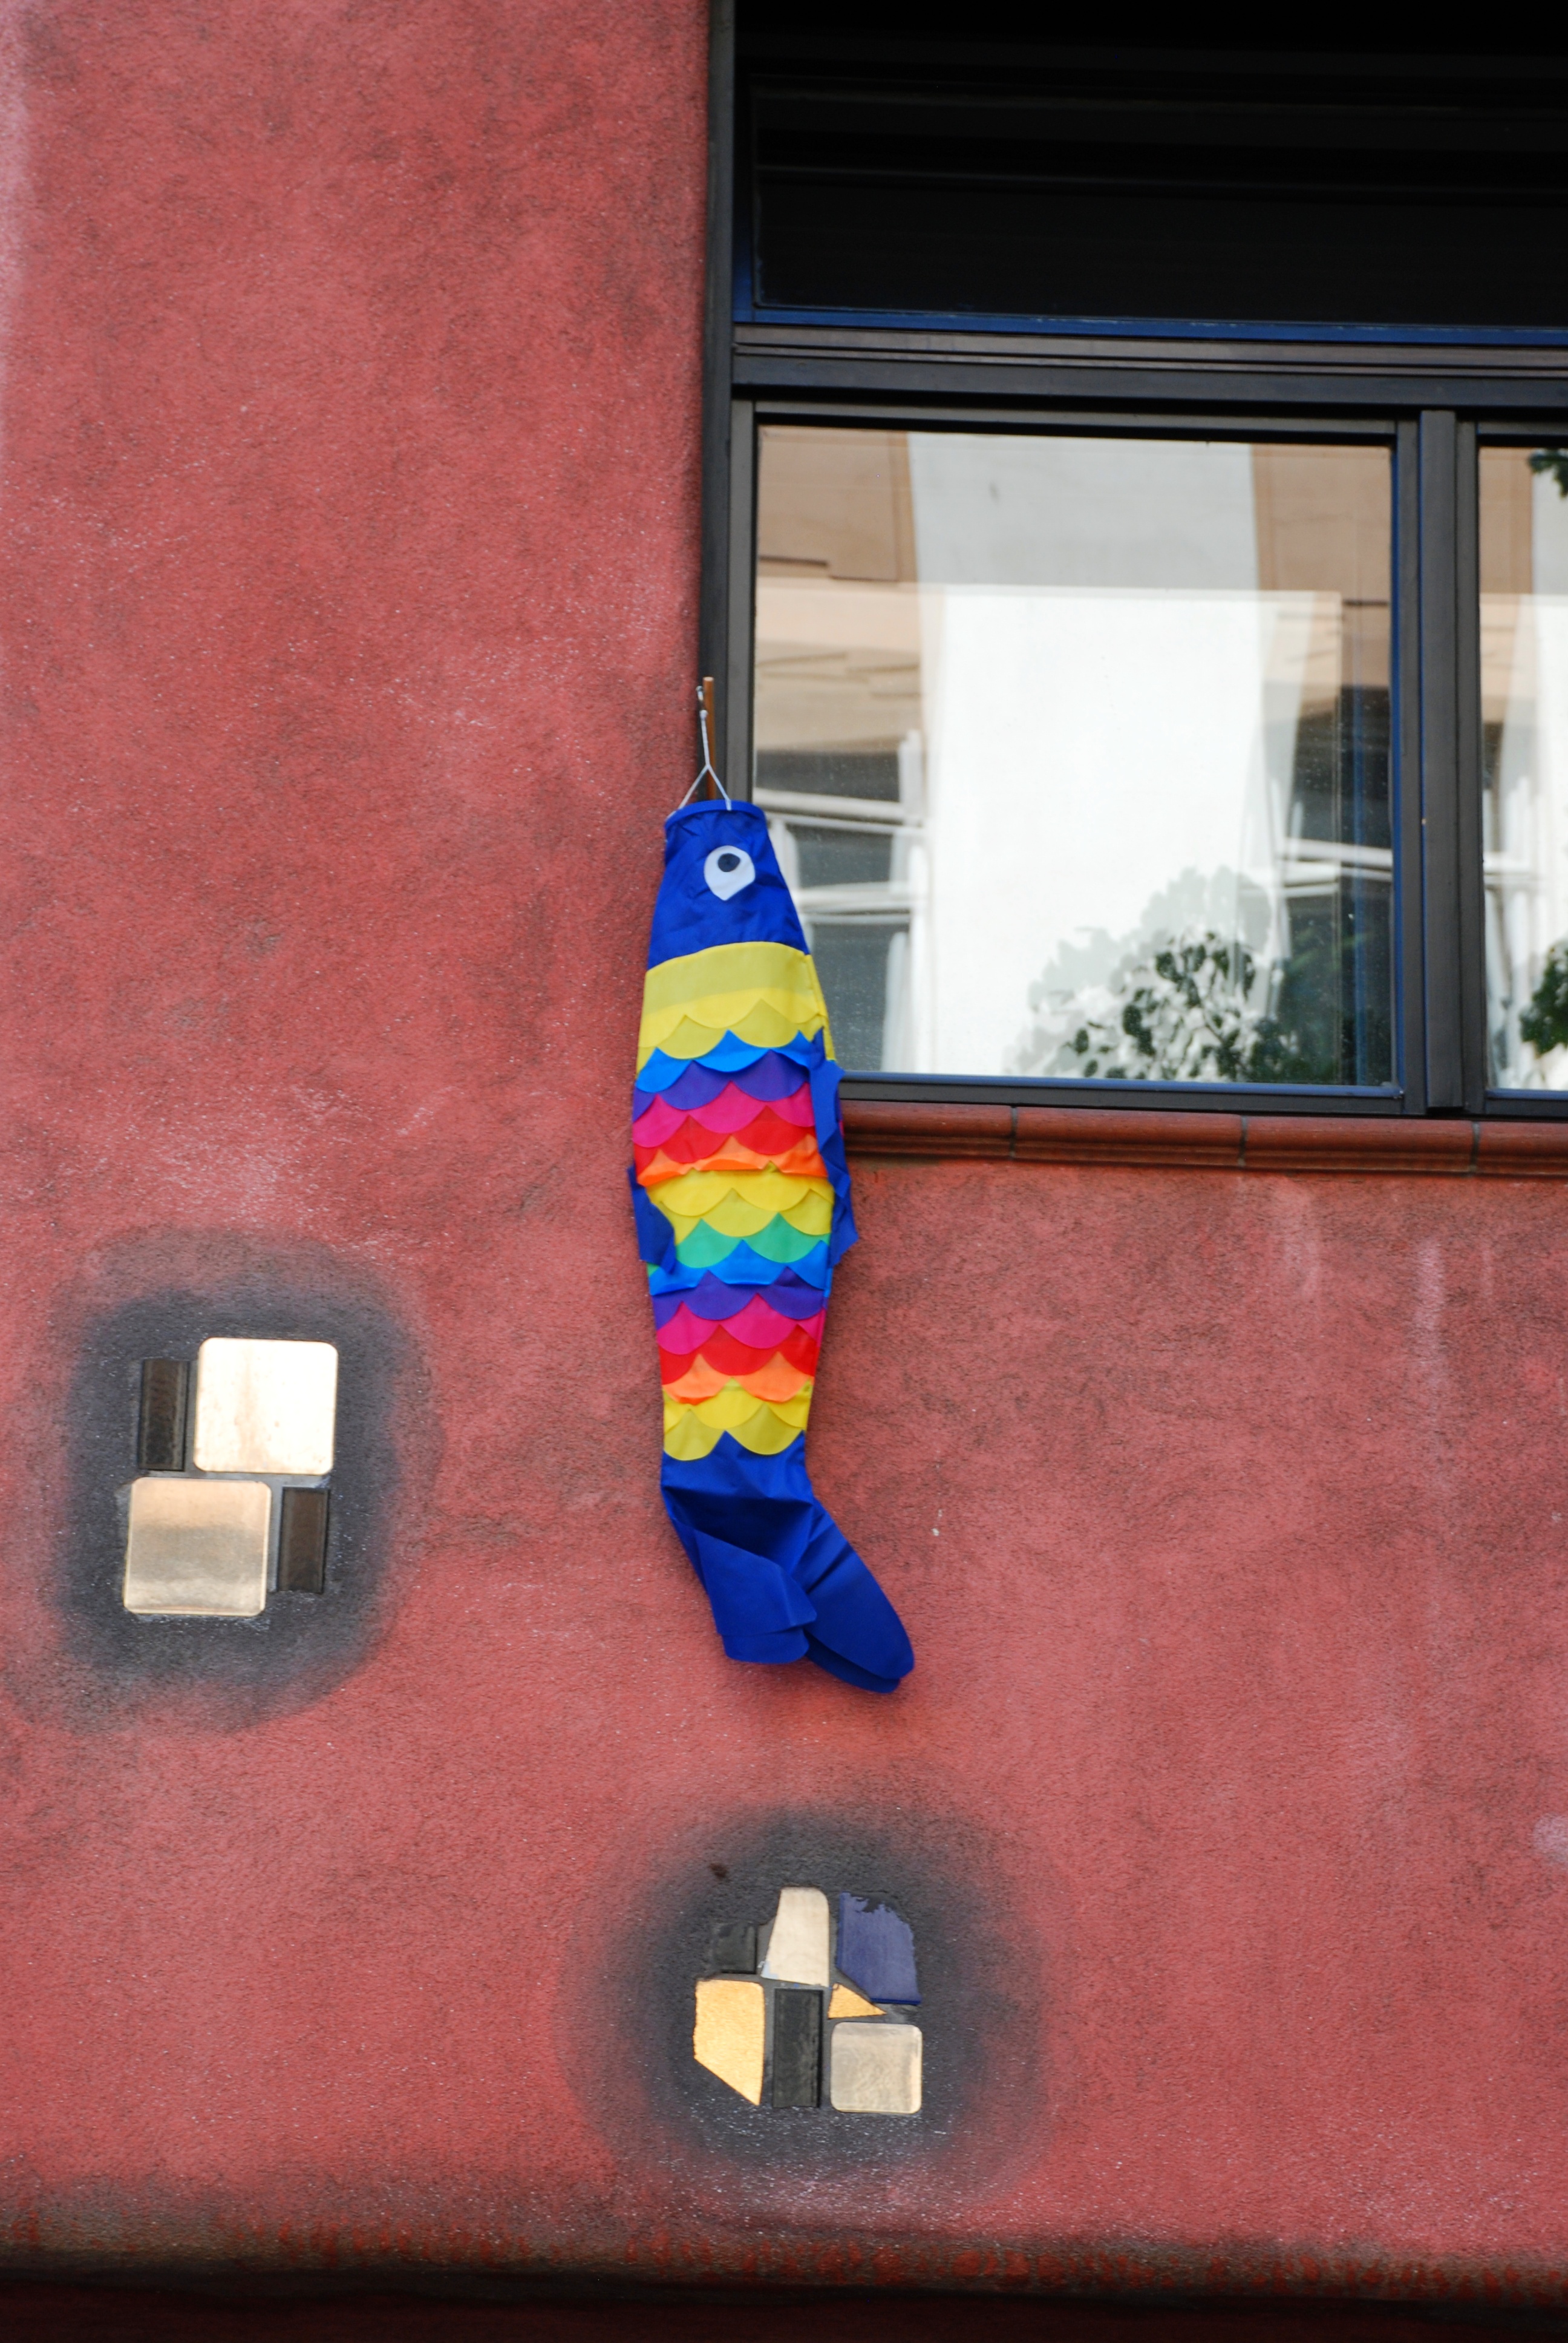
wood, window, number, city, wall, cityscape, europe, red, color, blue, nikon, interior design, austria, art, design, vienna, photograph, image, d80, cityscapes, shape, wien, nikond80, osterreich